Nyerere Bridge

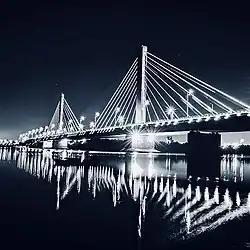
Nyerere Bridge at night

Nyerere Bridge also unofficially known as Kigamboni Bridge ("Daraja la Nyerere", in Swahili) is a 680-meter-long bridge located in the Dar es Salaam Region of Tanzania that connects the Temeke District's ward of Kurasini from the east to the west of Kigamboni District's Vijibweni ward across the Kurasini estuary. Construction work began in February 2012 and completed in April 2016.